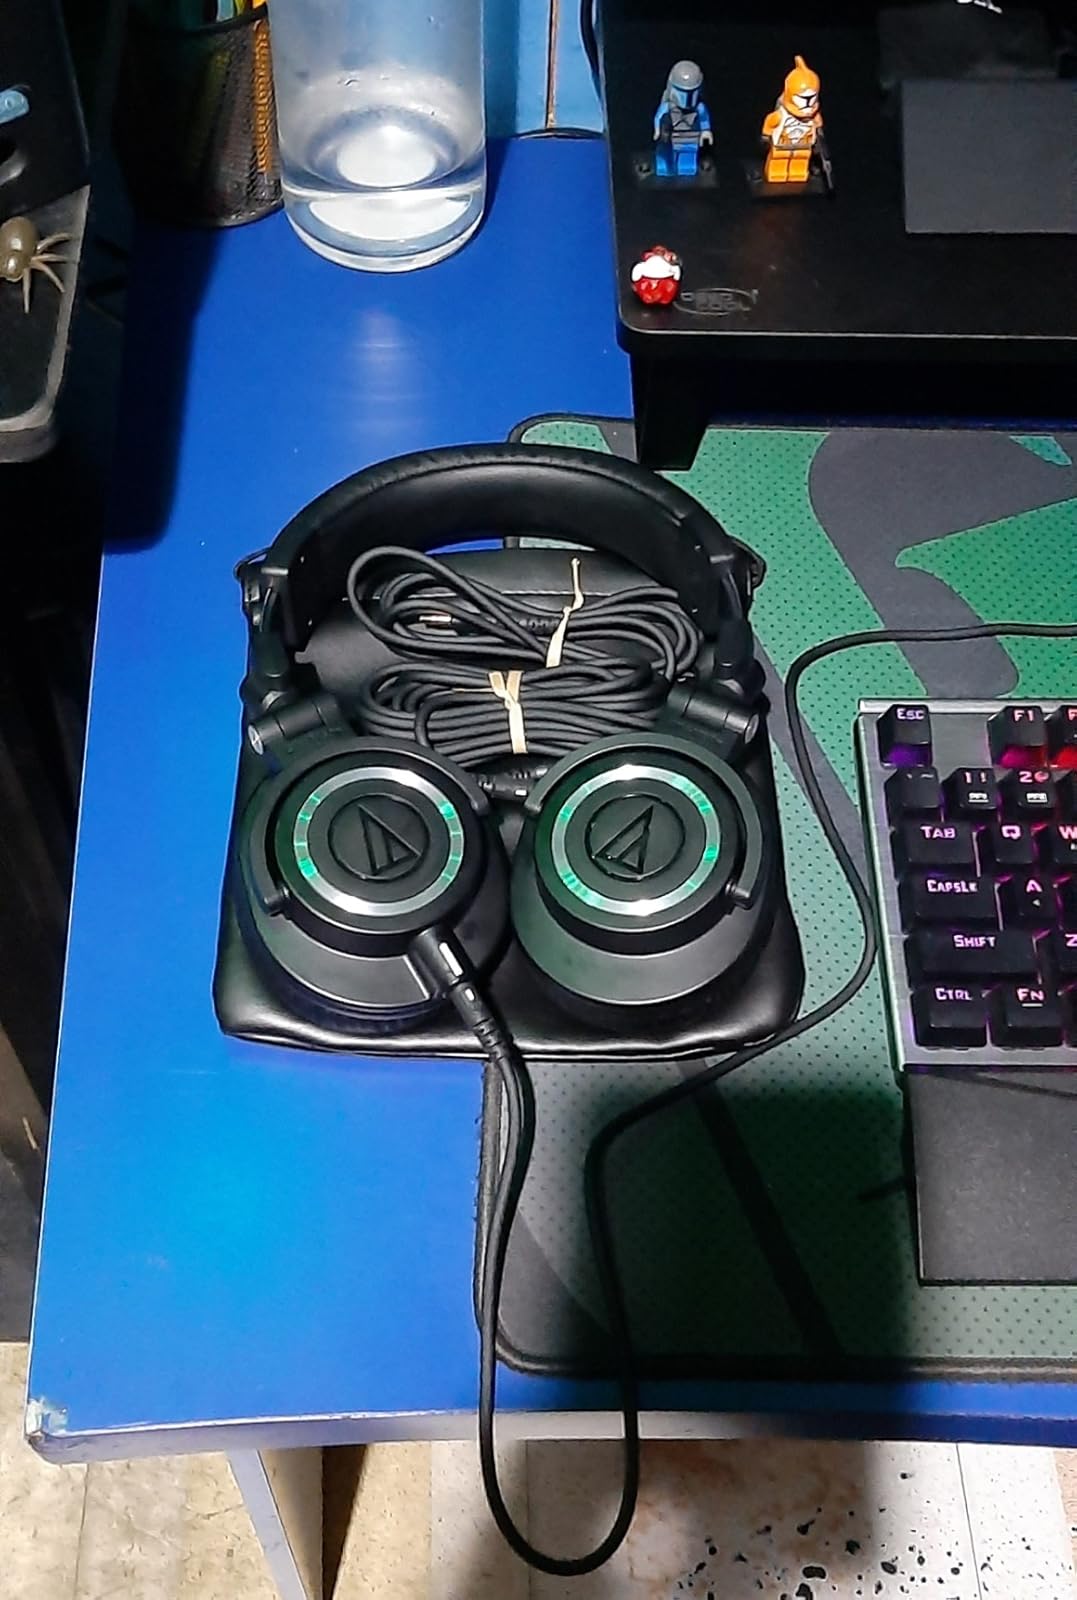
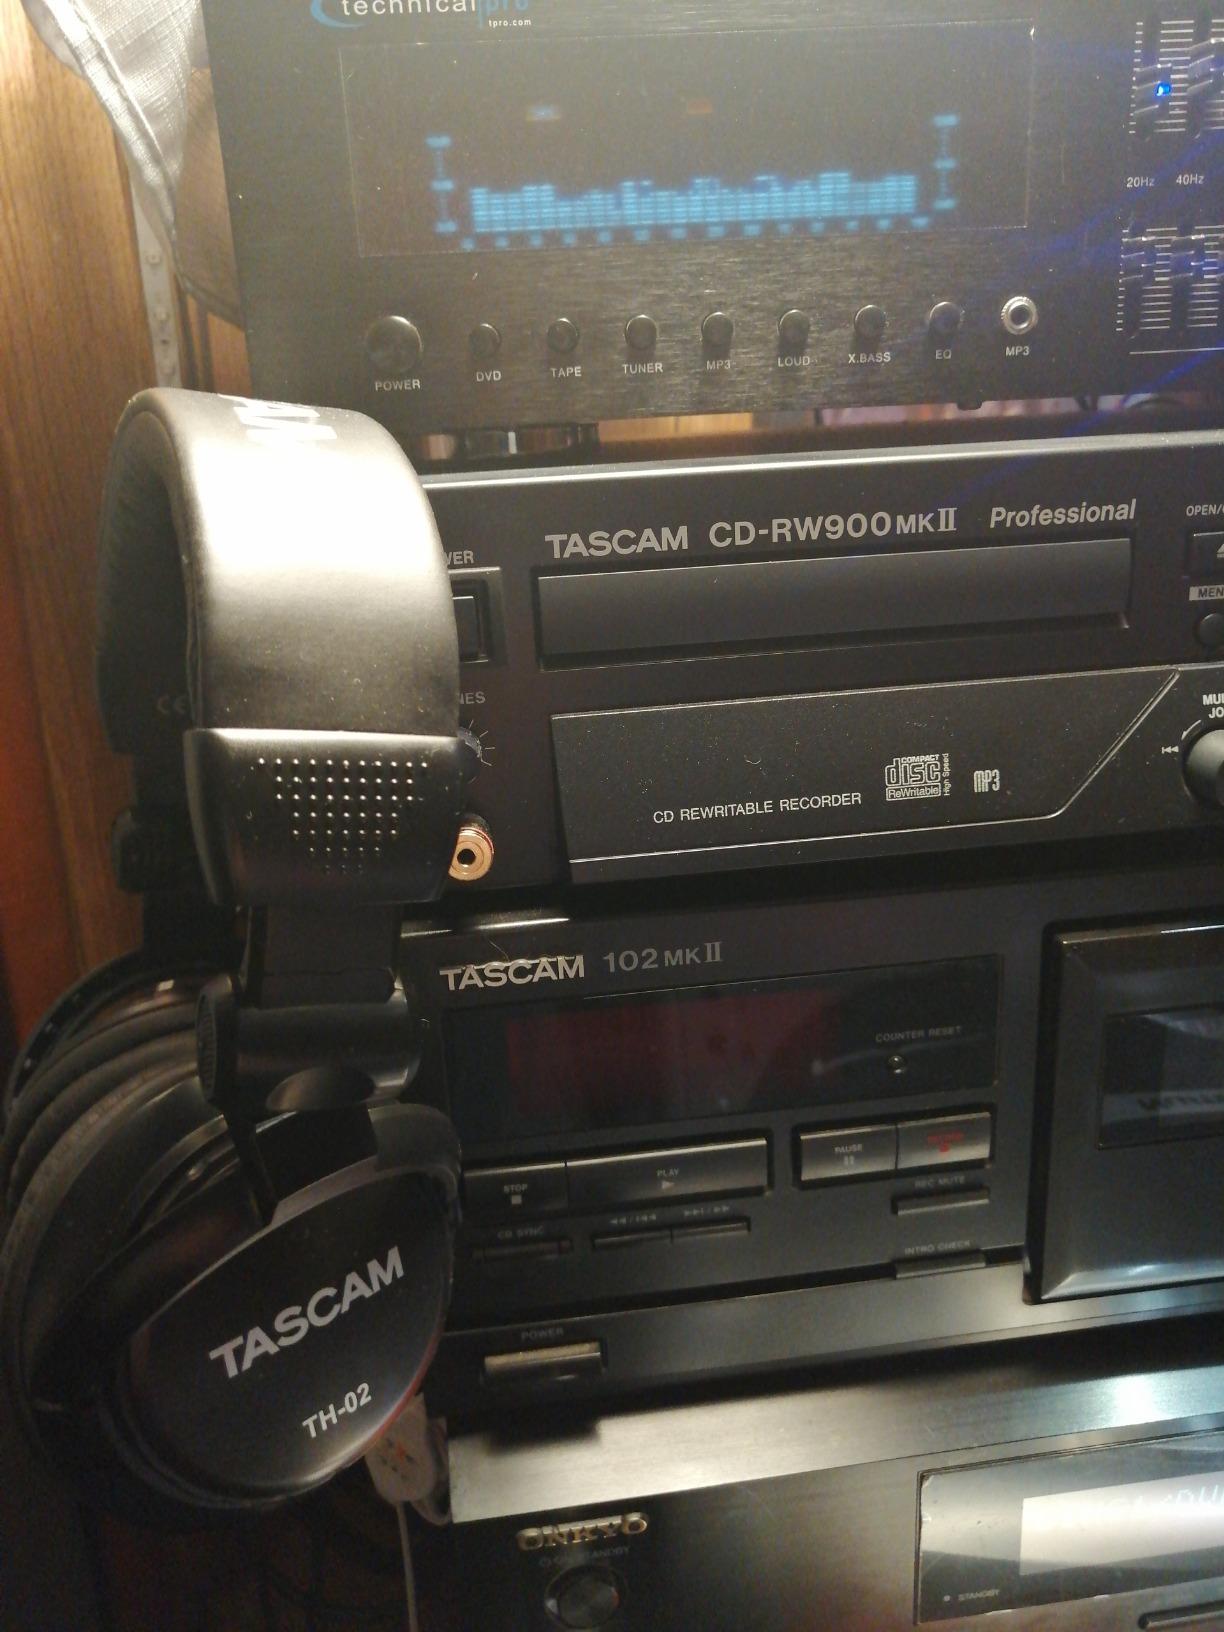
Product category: headphones
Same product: no